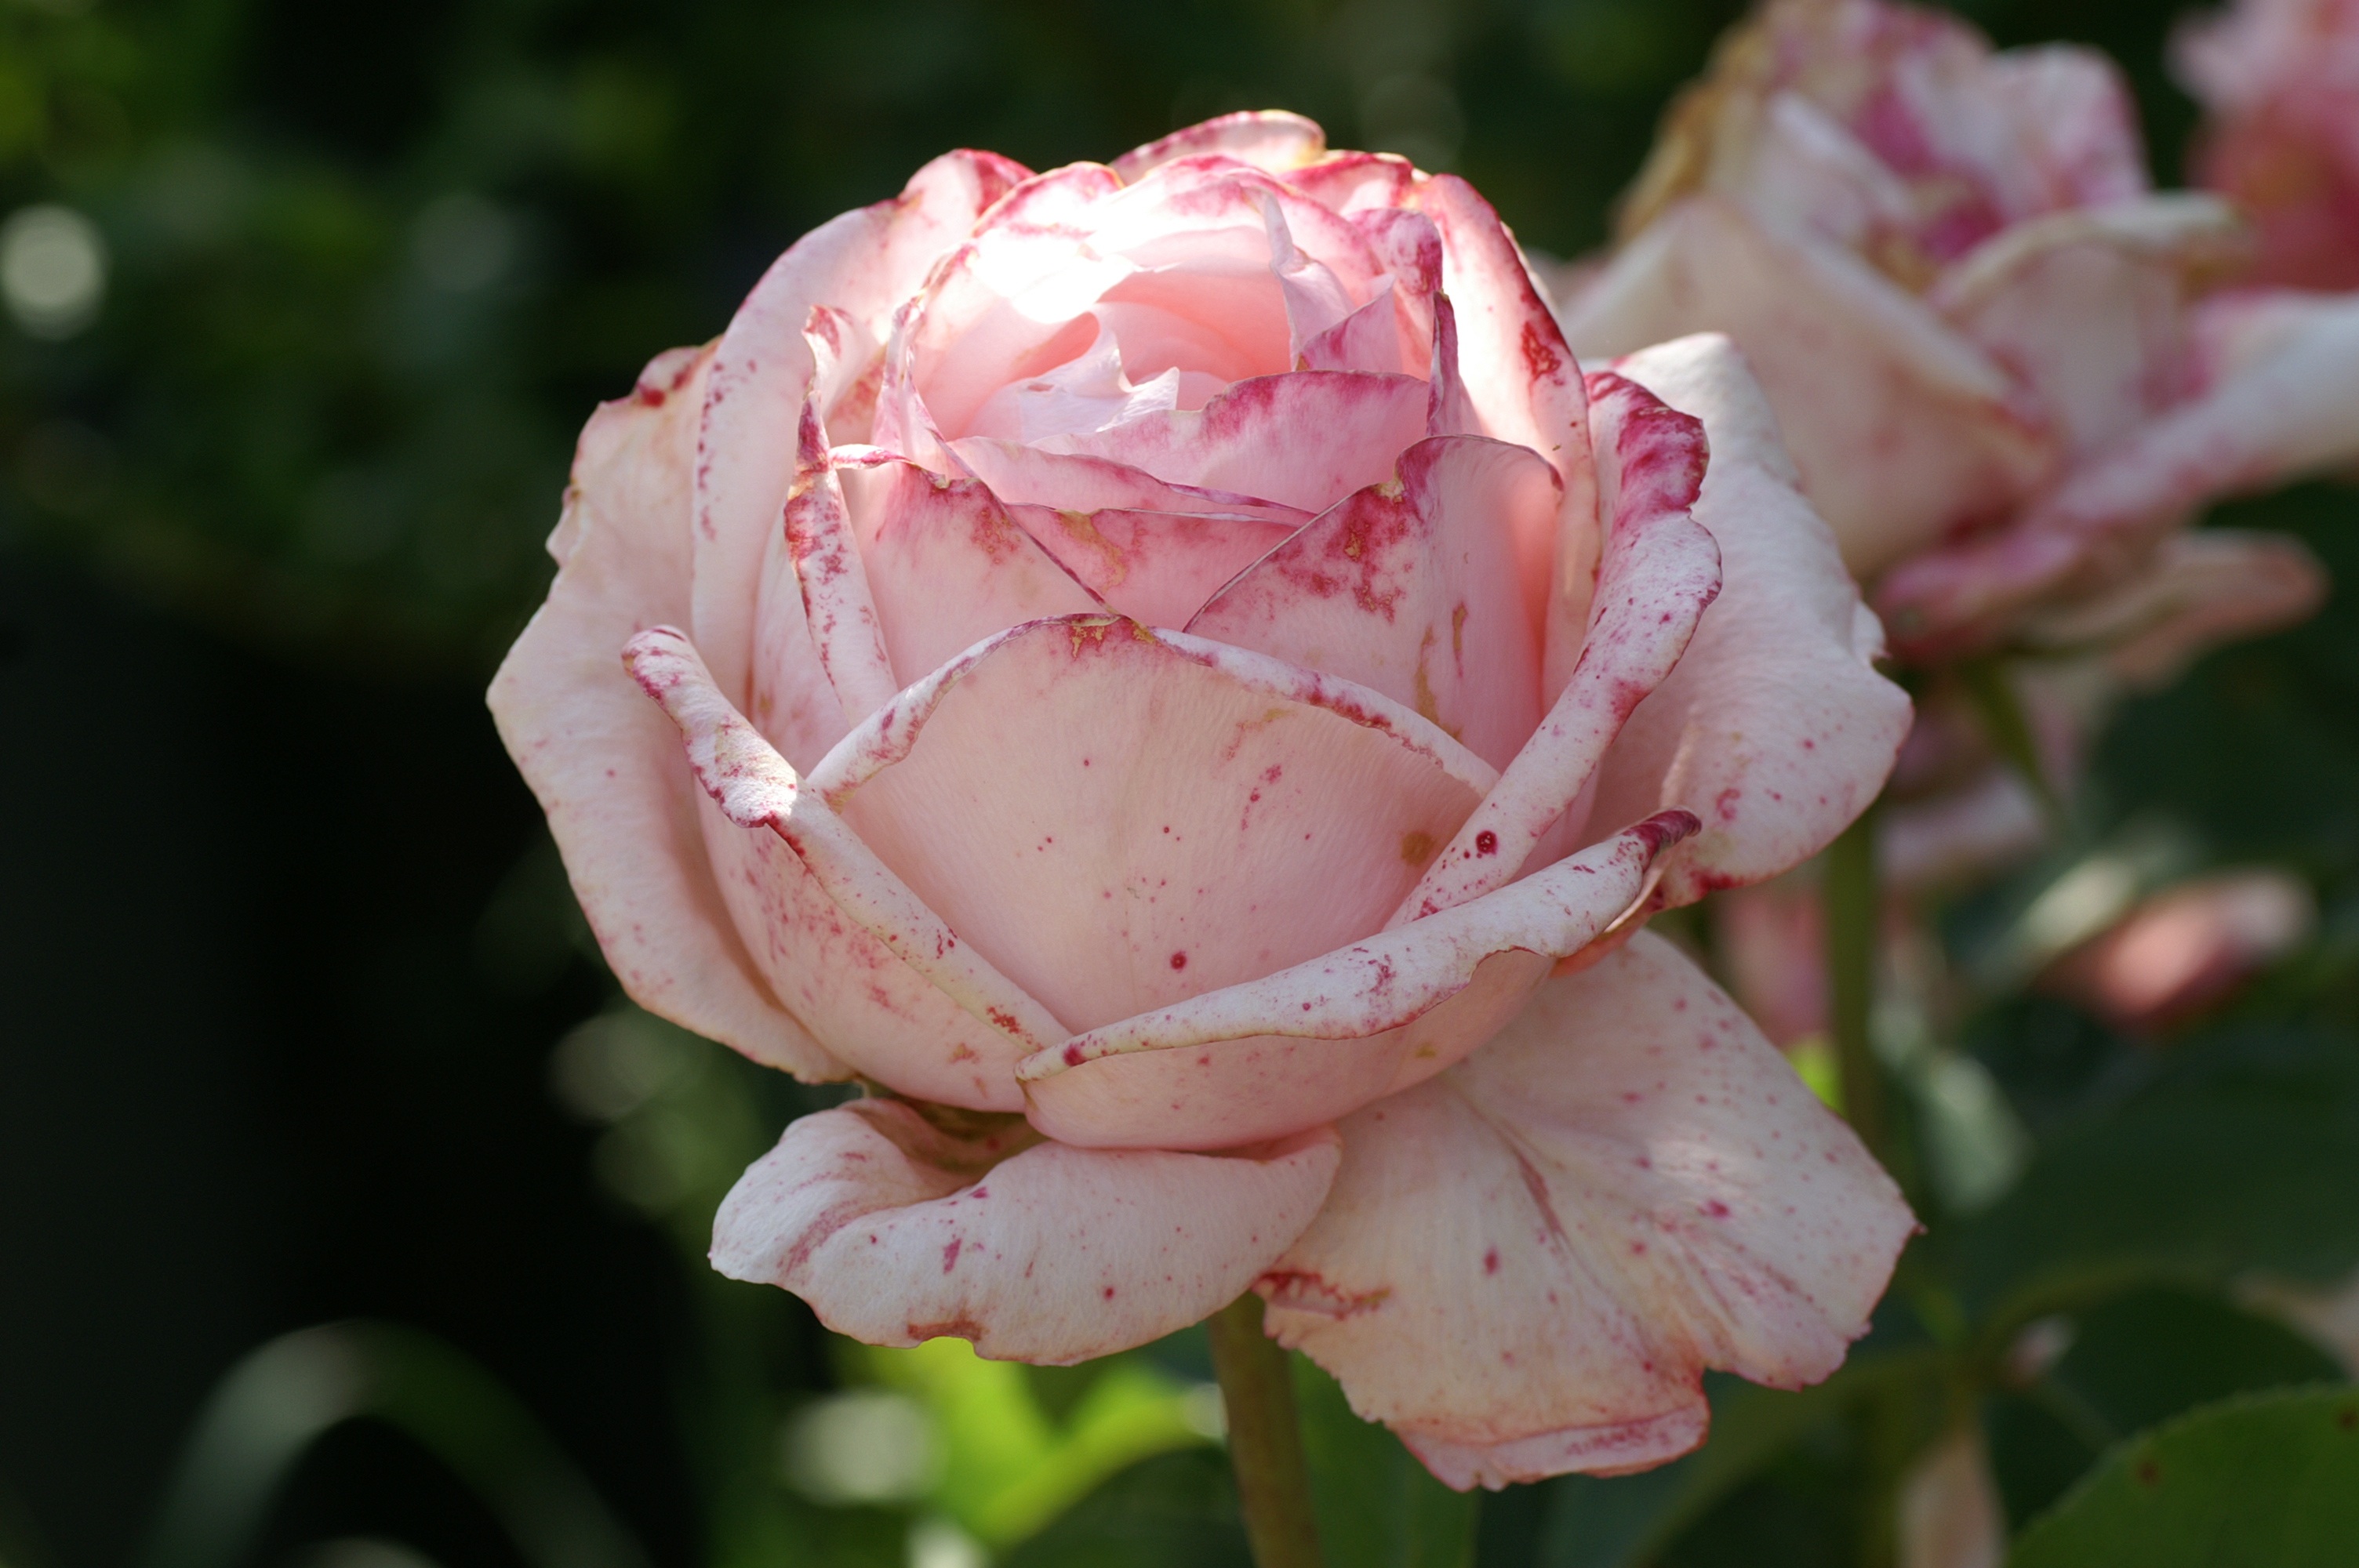
blossom, plant, flower, petal, bloom, rose, pink, flora, floribunda, flowering plant, garden roses, rose family, land plant, rose order